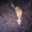
Label: deer